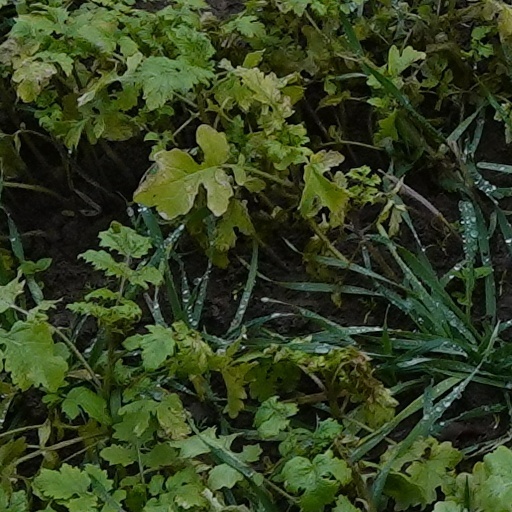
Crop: wheat